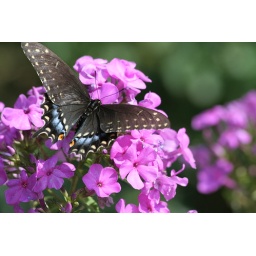
butterfly in purple flowers